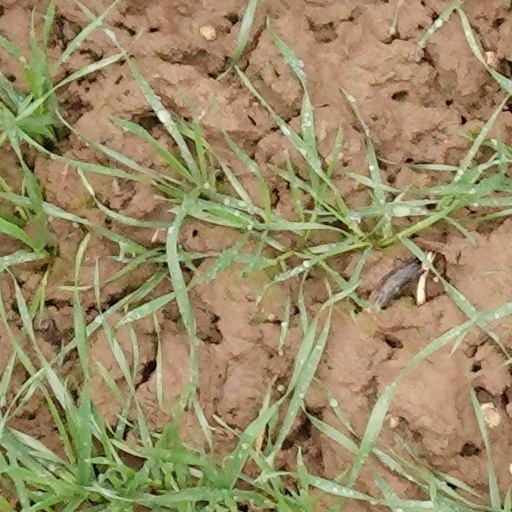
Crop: wheat